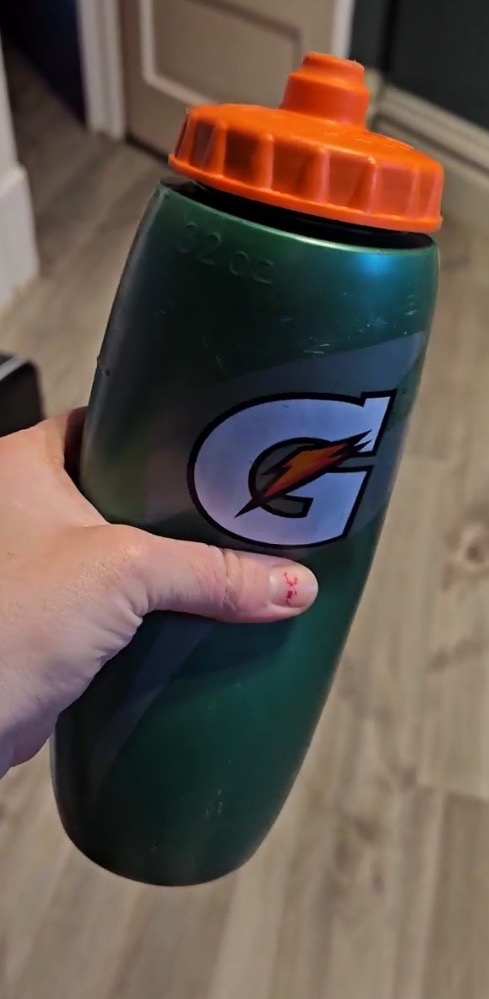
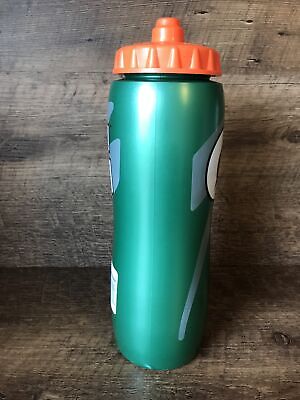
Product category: misc
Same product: yes